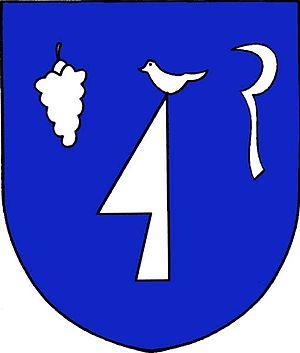
Rozdrojovice est une commune du district de Brno-Campagne, dans la région de Moravie-du-Sud, en République tchèque. Sa population s'élevait à 993 habitants en 2017.